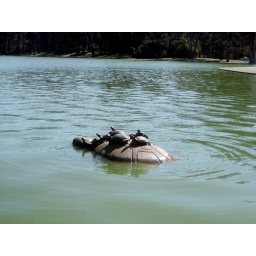
real turtles sunbathing on the back of a fake turtle in spreckels lake in golden gate park